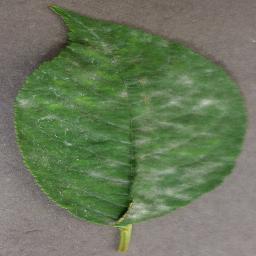
Label: Cherry___Powdery_mildew